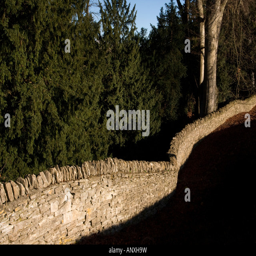
ancient stone wall in the grounds